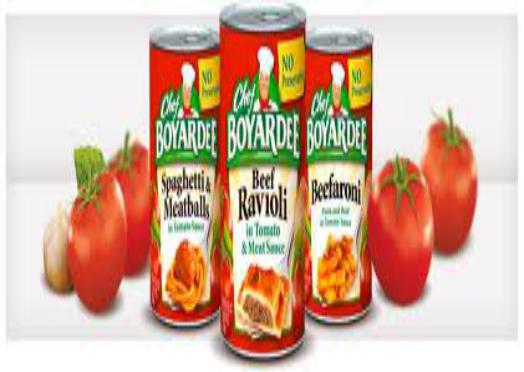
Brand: Chef Boyardee
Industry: Food